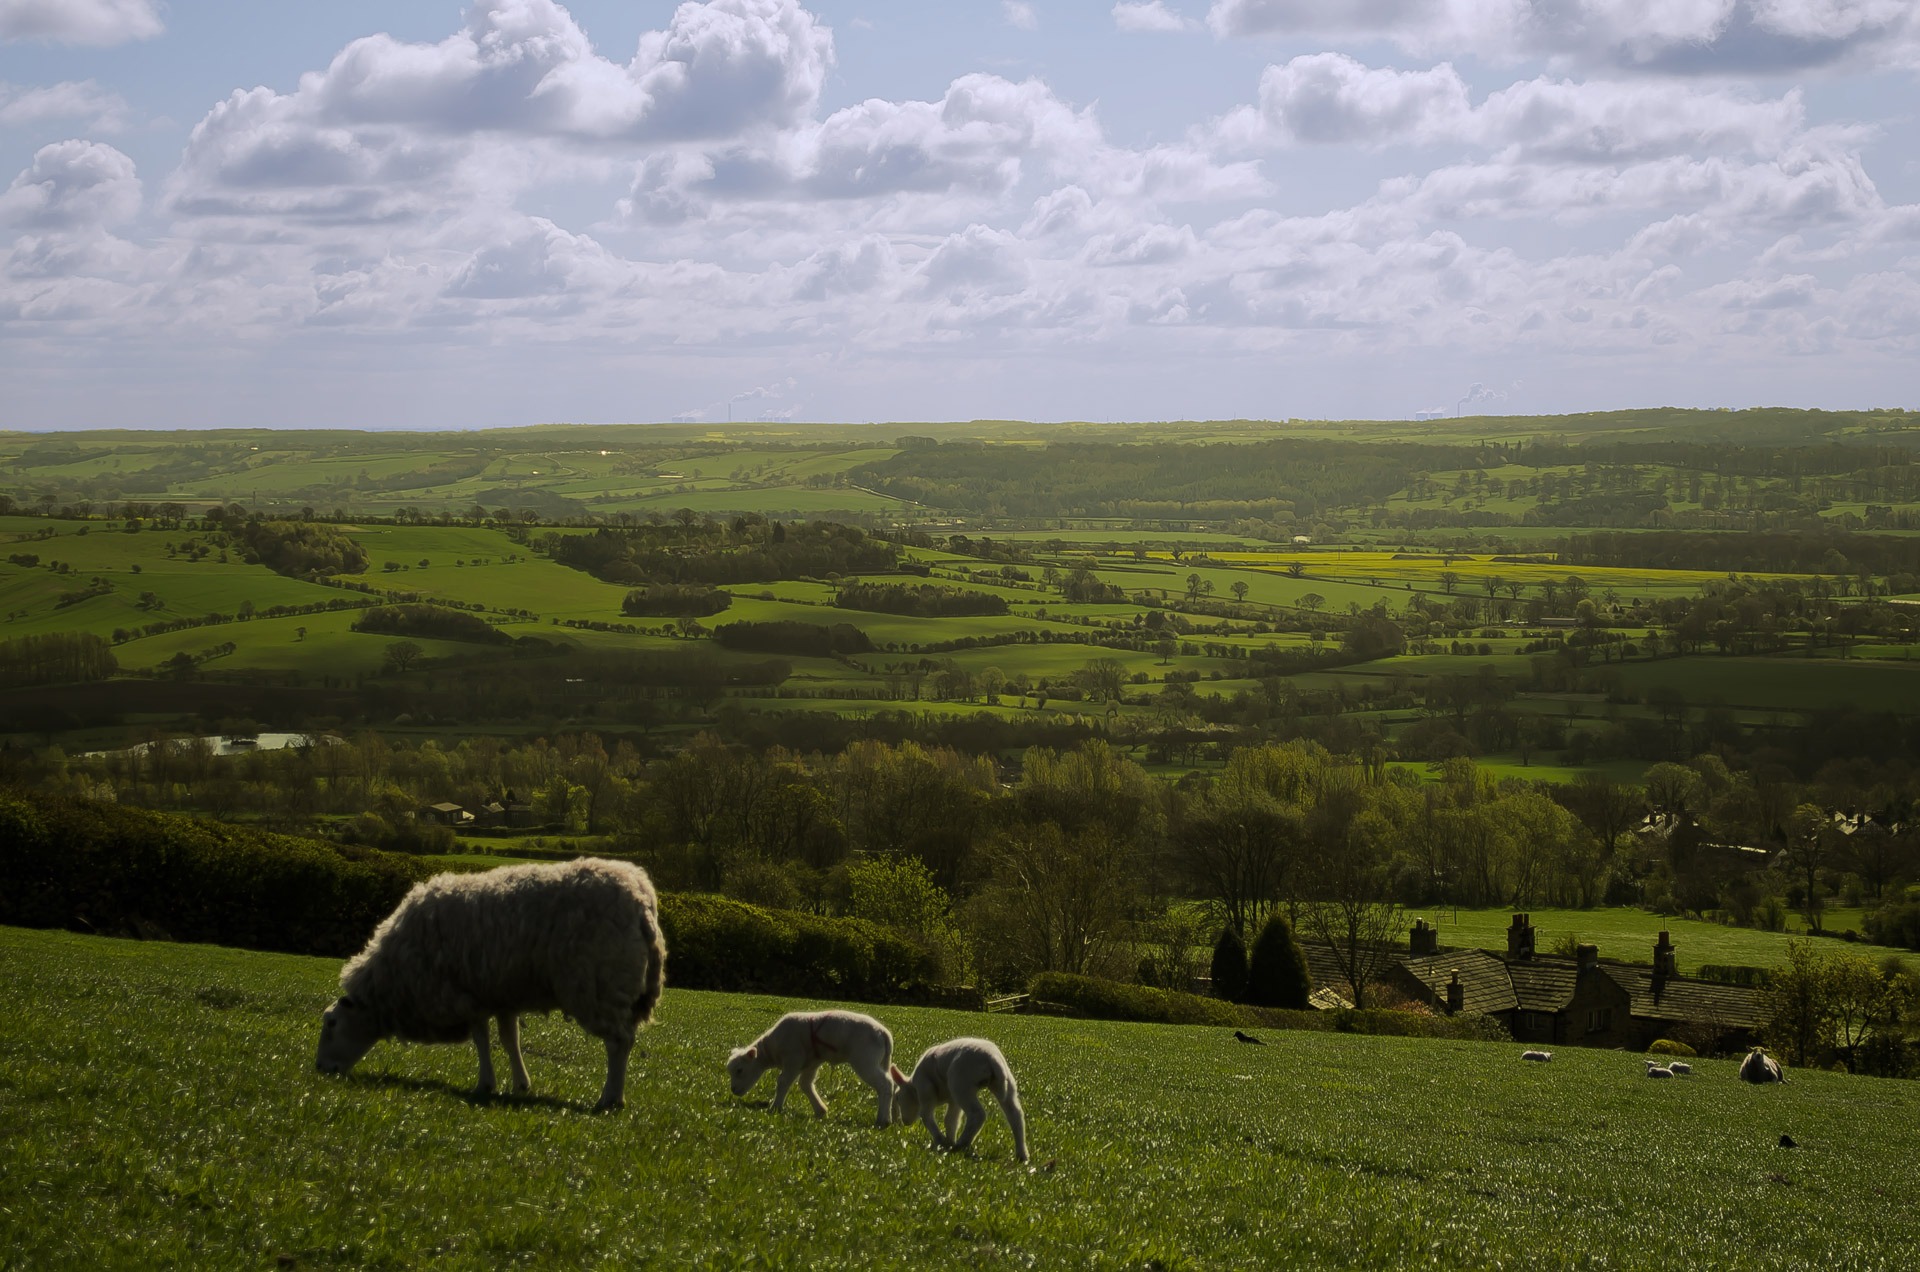
landscape, nature, grass, mountain, cloud, sky, field, farm, meadow, prairie, hill, valley, mountain range, summer, spring, herd, pasture, grazing, sheep, agriculture, highland, season, plain, lamb, england, hills, yorkshire, north, clouds, grassland, animals, plateau, sheeps, habitat, ecosystem, rural area, natural environment, mountainous landforms, cattle like mammal